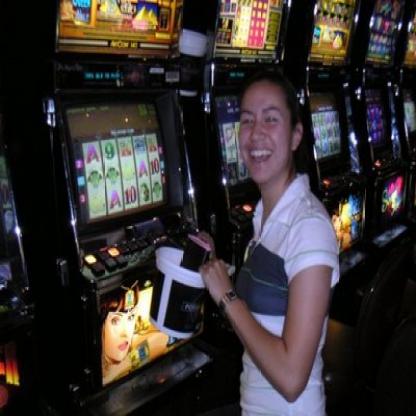
Scene: Indoor